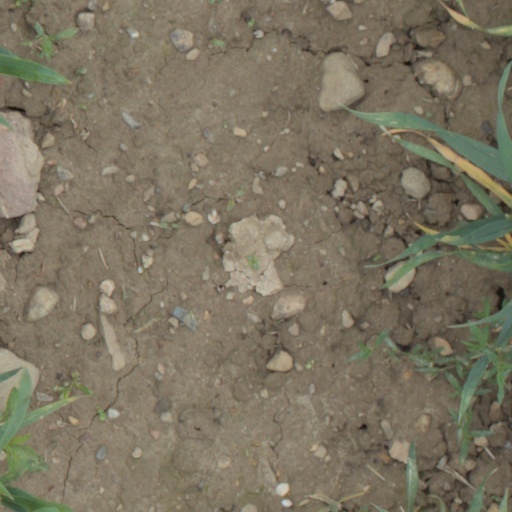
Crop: wheat